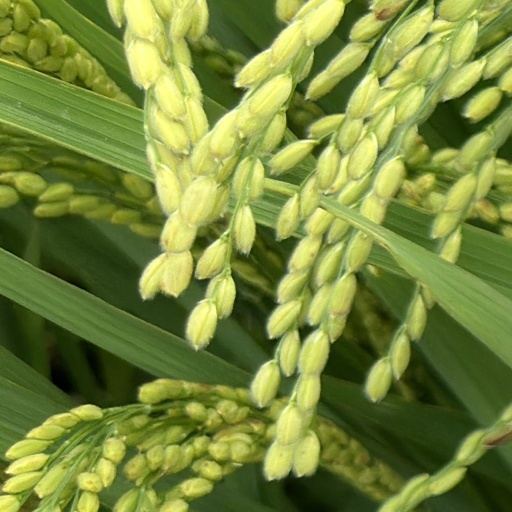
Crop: rice